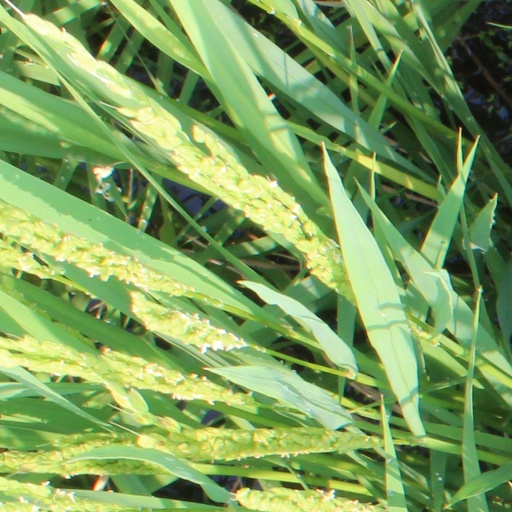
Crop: rice